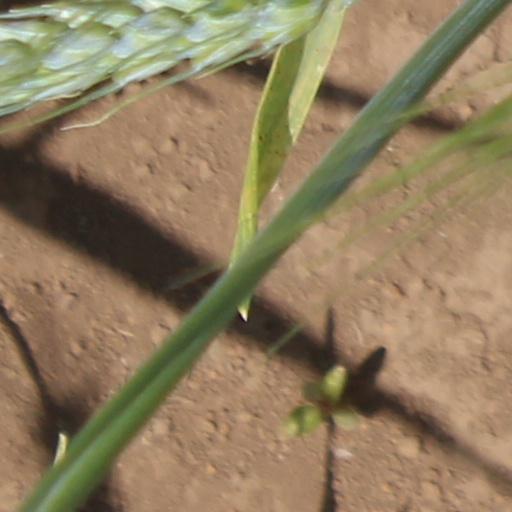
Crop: wheat